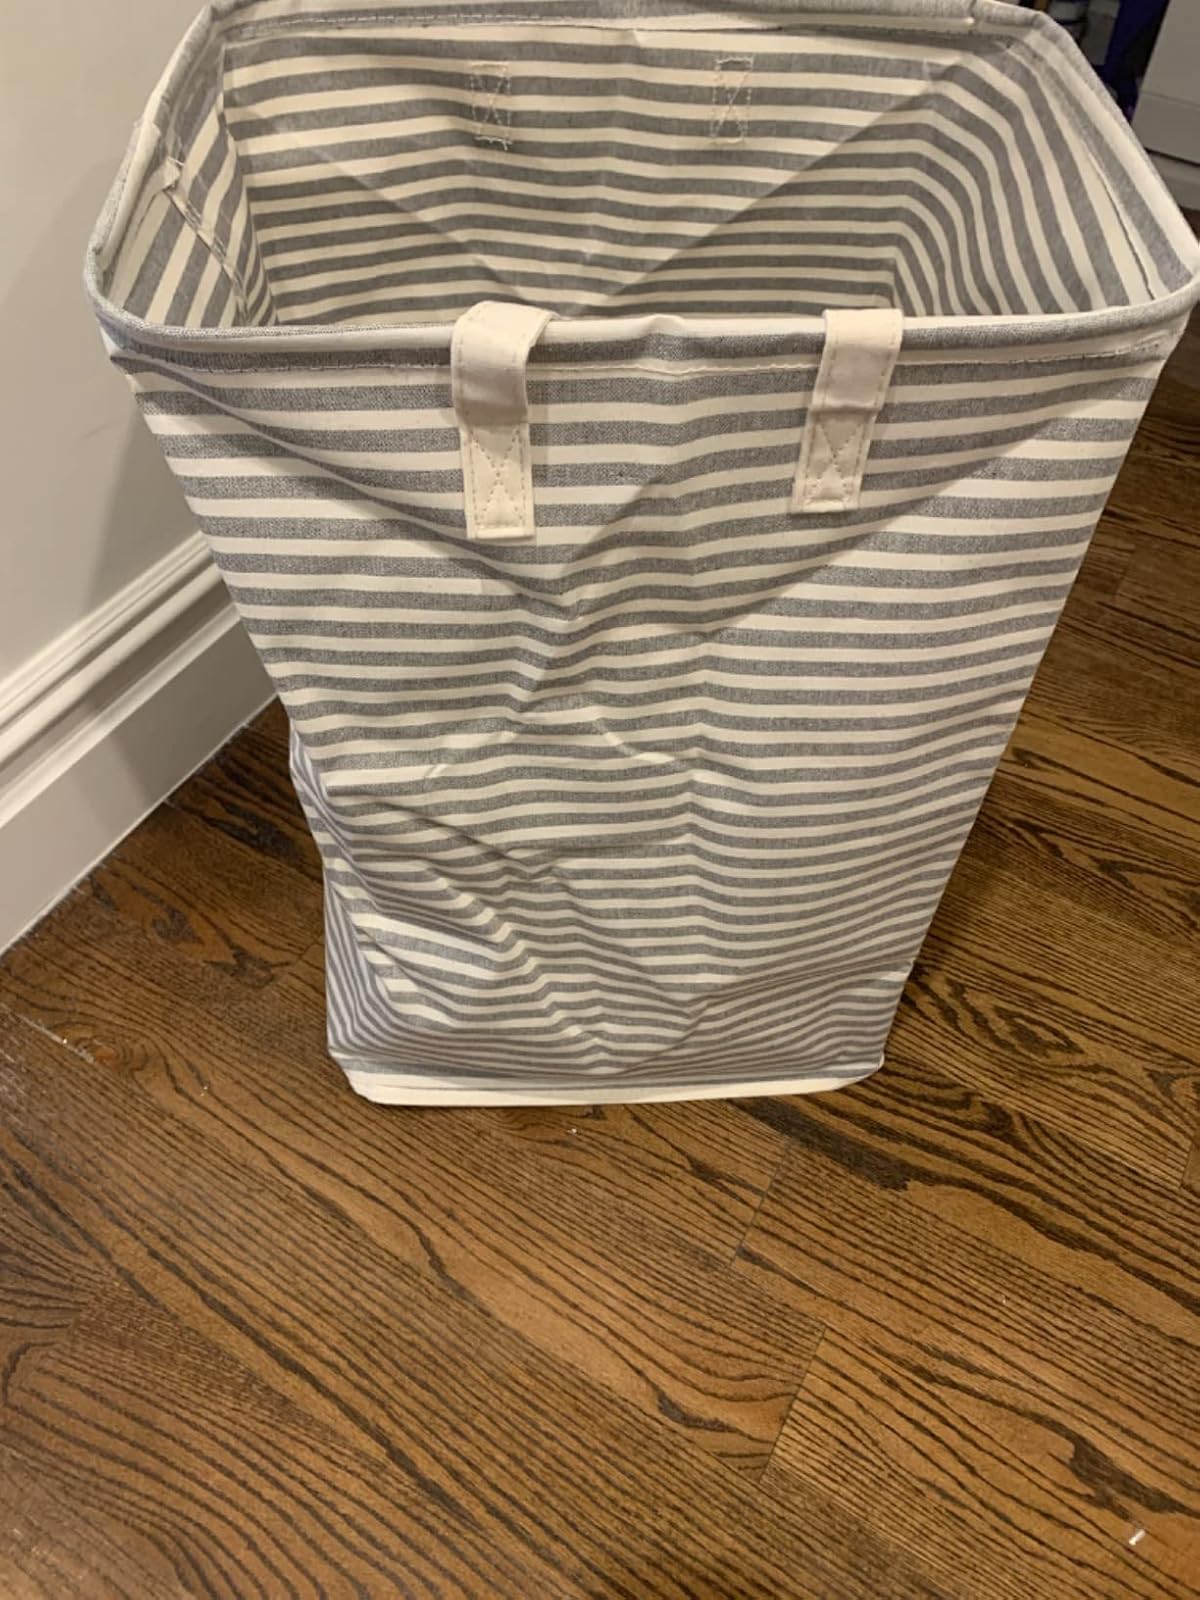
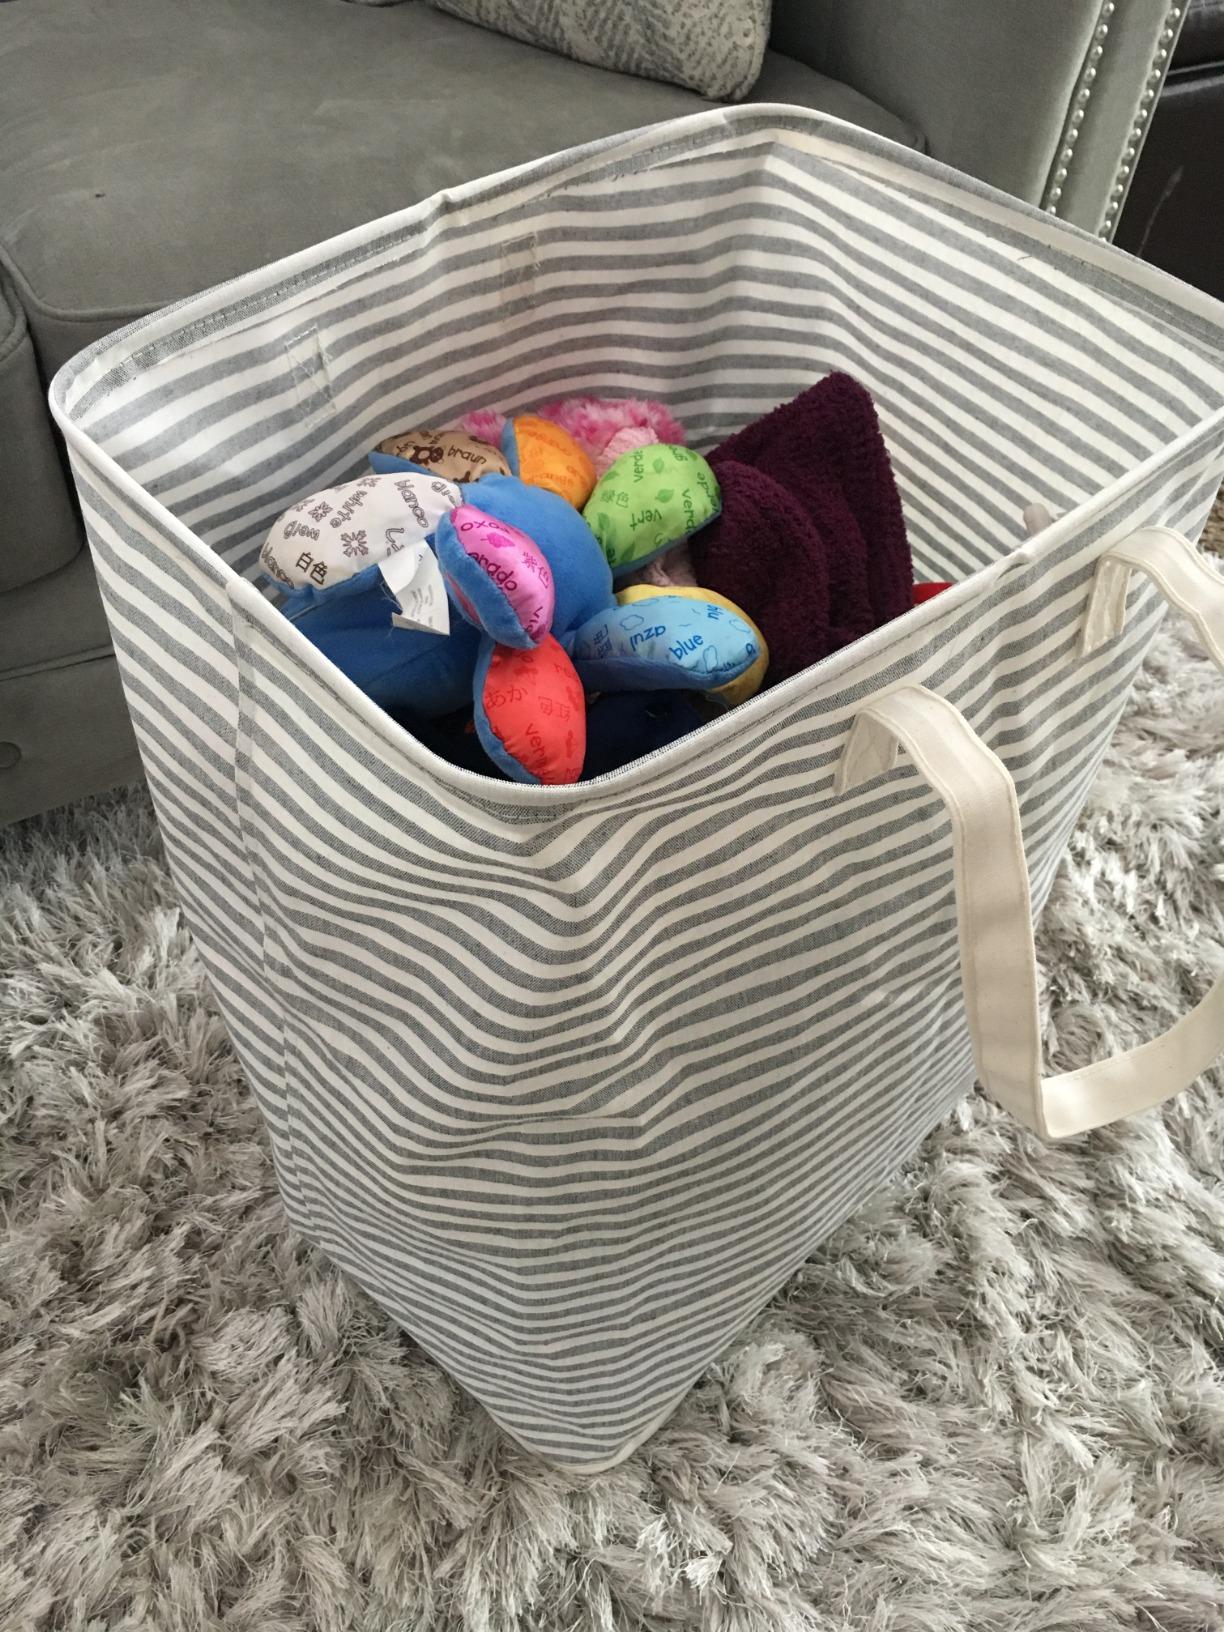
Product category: items_hamper
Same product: yes